Jan de Jong

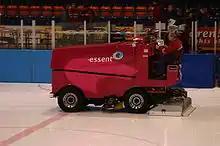
Ice resurfacing in Thialf, 2007.

Jan de Jong (1942 – c. 28 April 2009) was the ice master of the Thialf skating stadium in Heerenveen, Netherlands. De Jong was responsible for the ice in the pre-eminent Dutch skating rink from 1967 when it opened as an outdoor 400-metre oval (the first with a concrete floor under the ice), and then from 1986 on, when Thialf became the first indoor ice stadium in the world, until his retirement in 2000, when he was succeeded by Beert Boomsma.